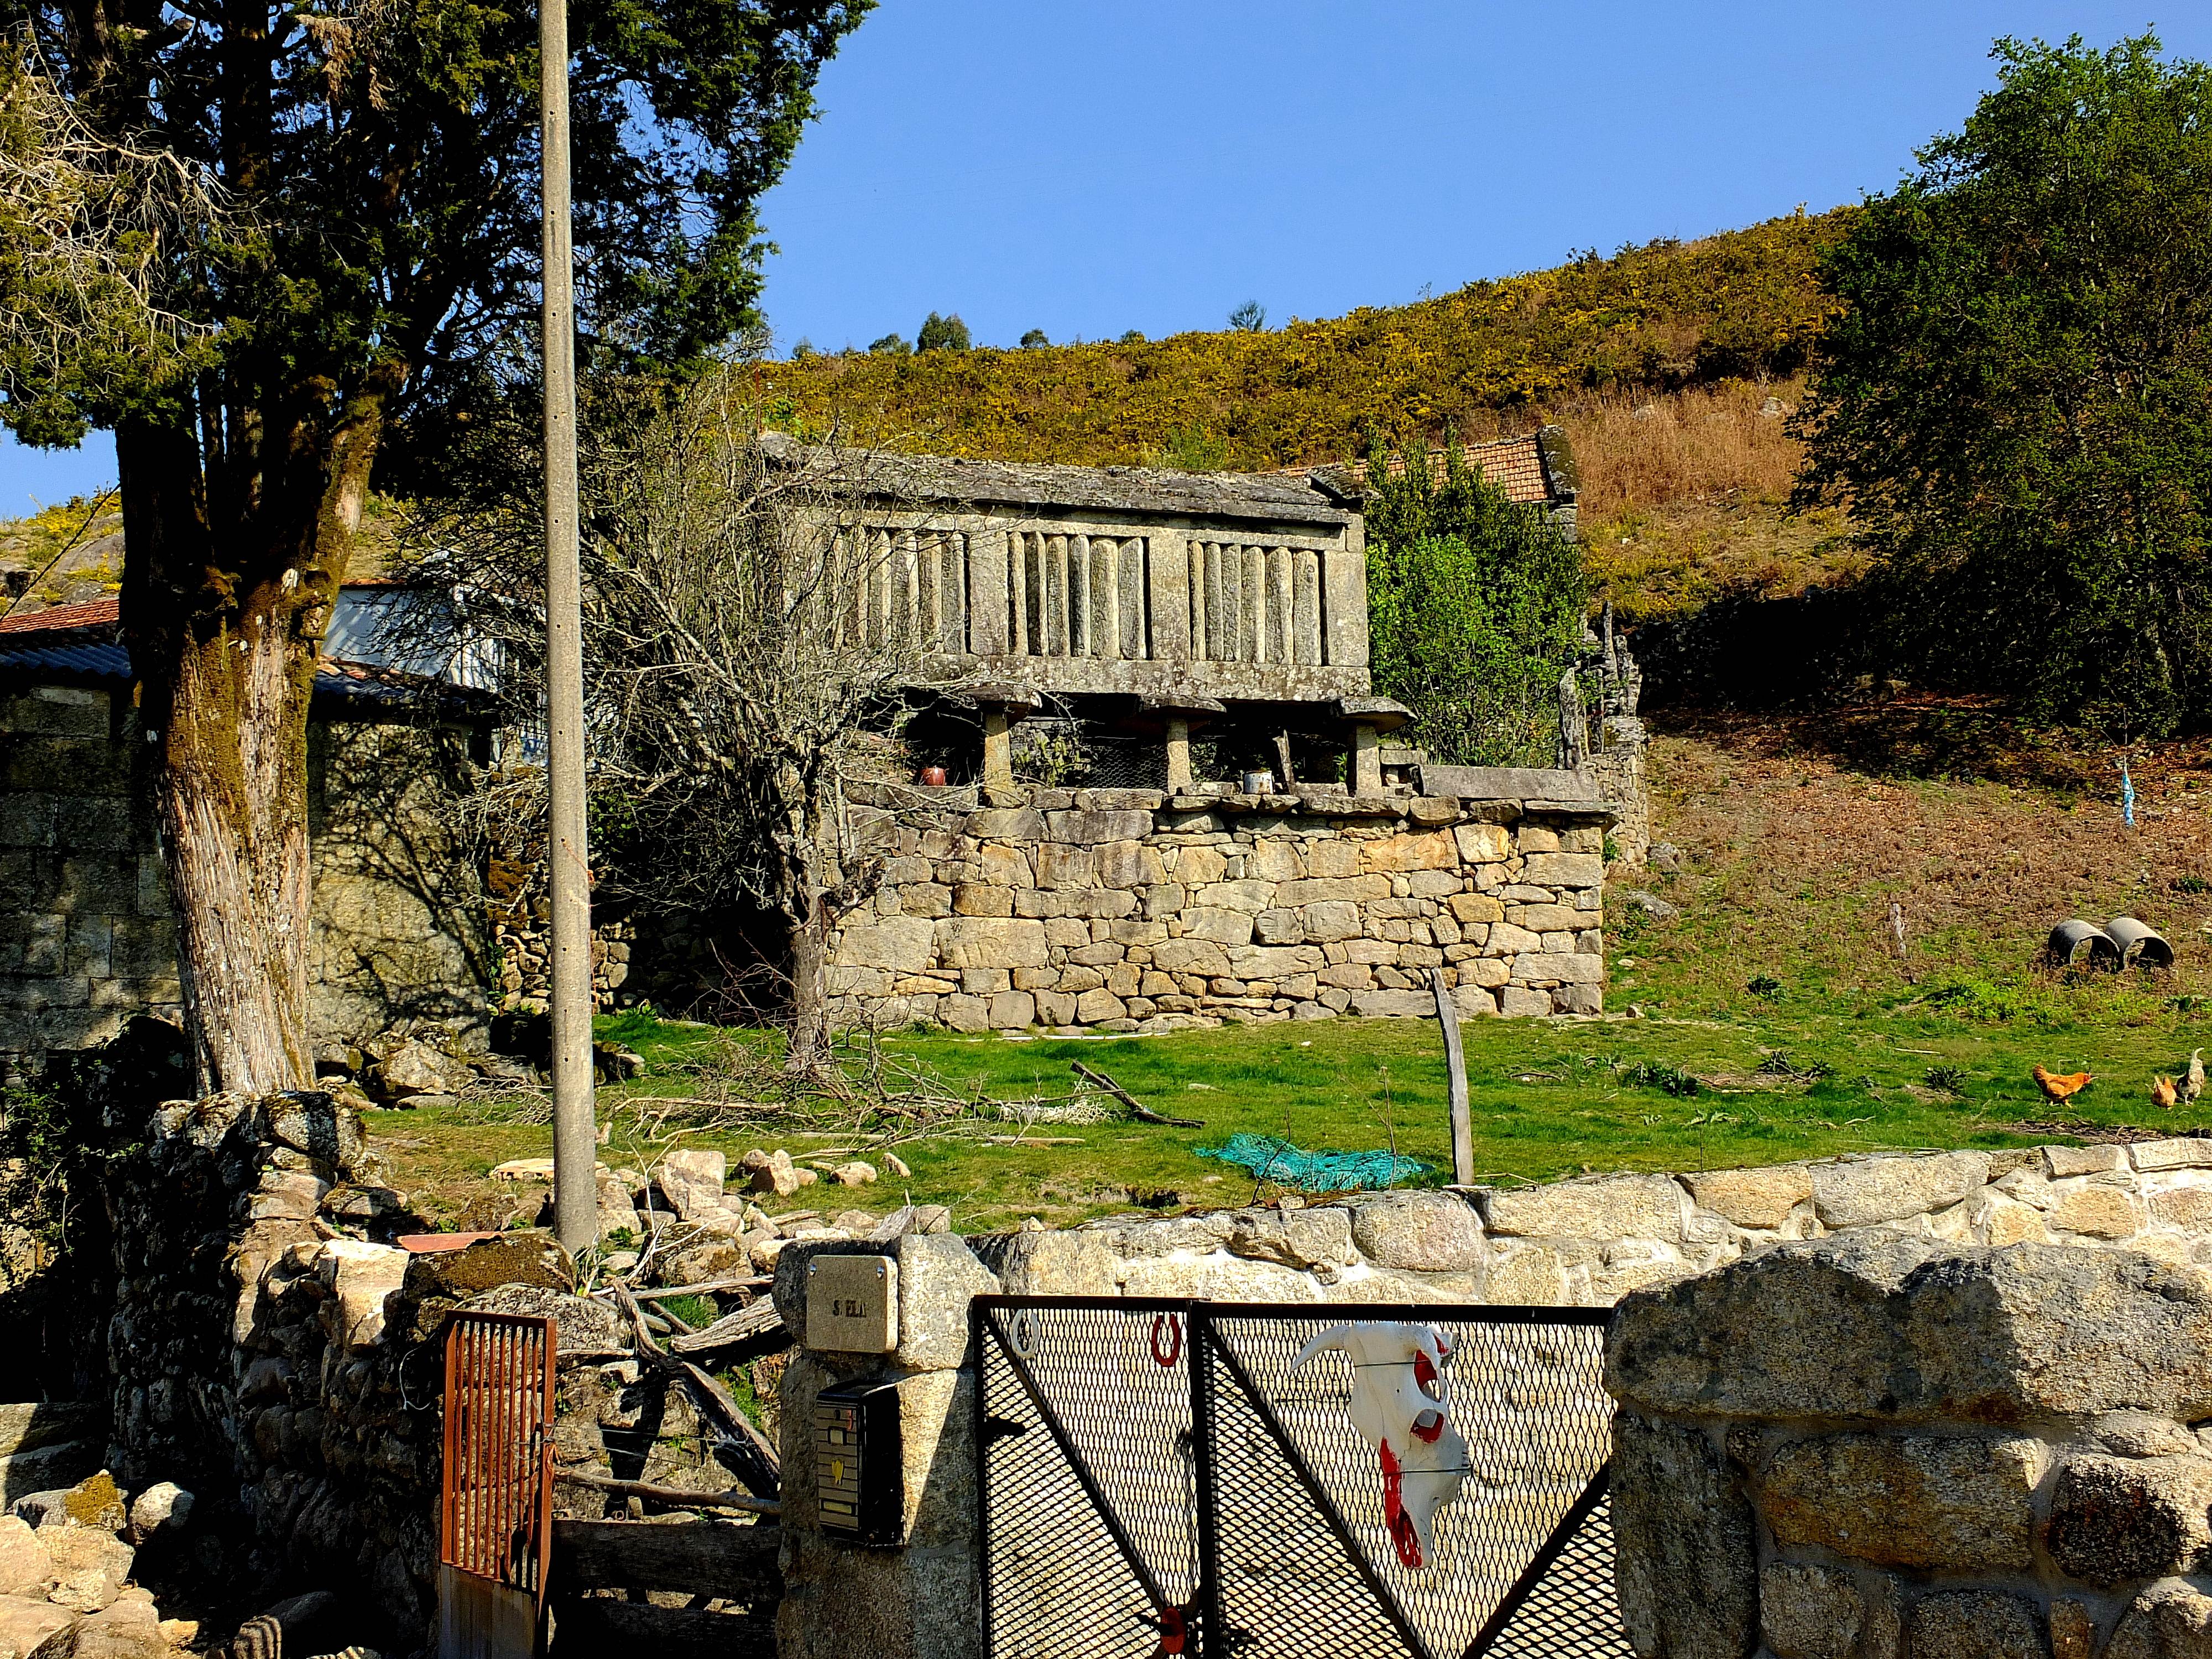
house, wall, village, cottage, spain, ruins, galicia, pontevedra, estate, espana, ggl1, gaby1, cotobade, fujifilmxs1, canastros, horreos, rural area, pontevedragaliciaespa a, ancient history